Atkinsons Warren

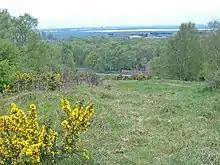
Atkinsons Warren

Atkinsons Warren is a large area of woodland in northwest Scunthorpe, North Lincolnshire, England. It is a Local Nature Reserve, and includes a meadow grazed by rabbits, rough grassland, developing scrub, and birch and oak woodland. It also features tree carvings. The Warren can be publicly accessed on foot or by car, and is used for walking dogs and riding bicycles.